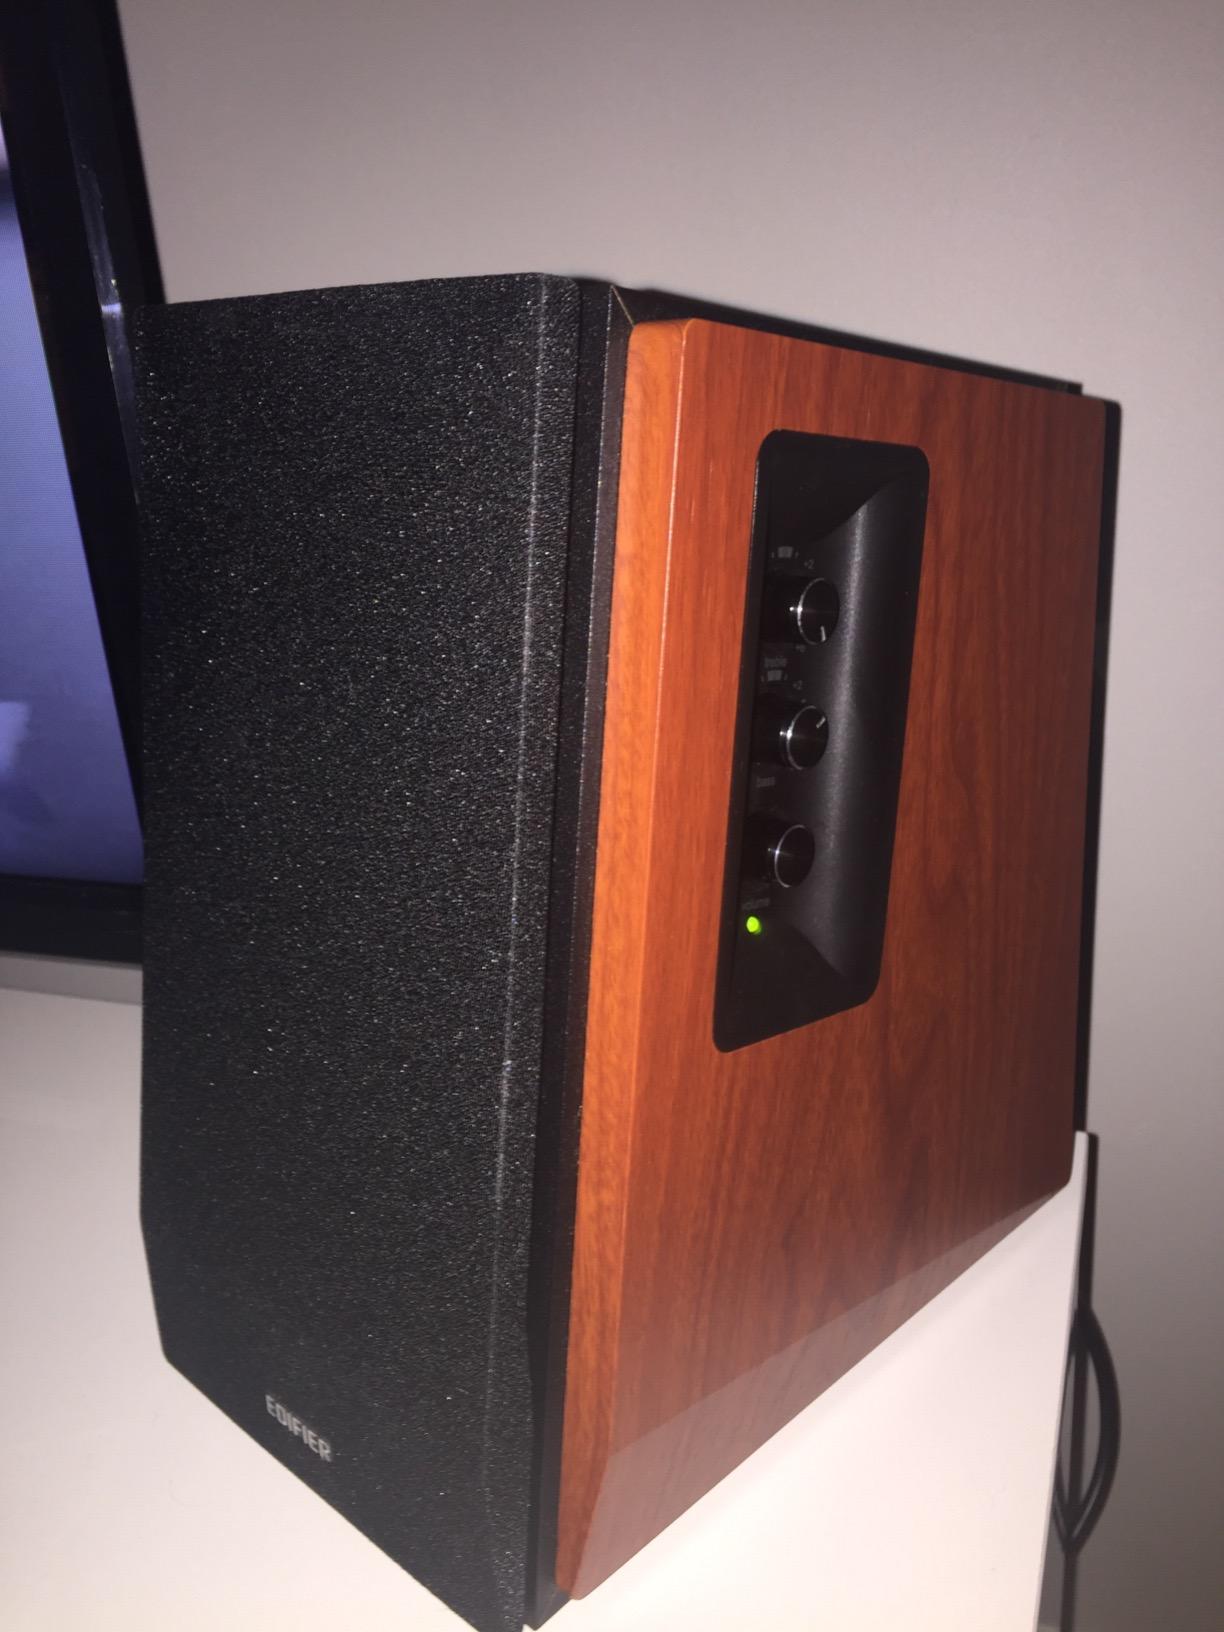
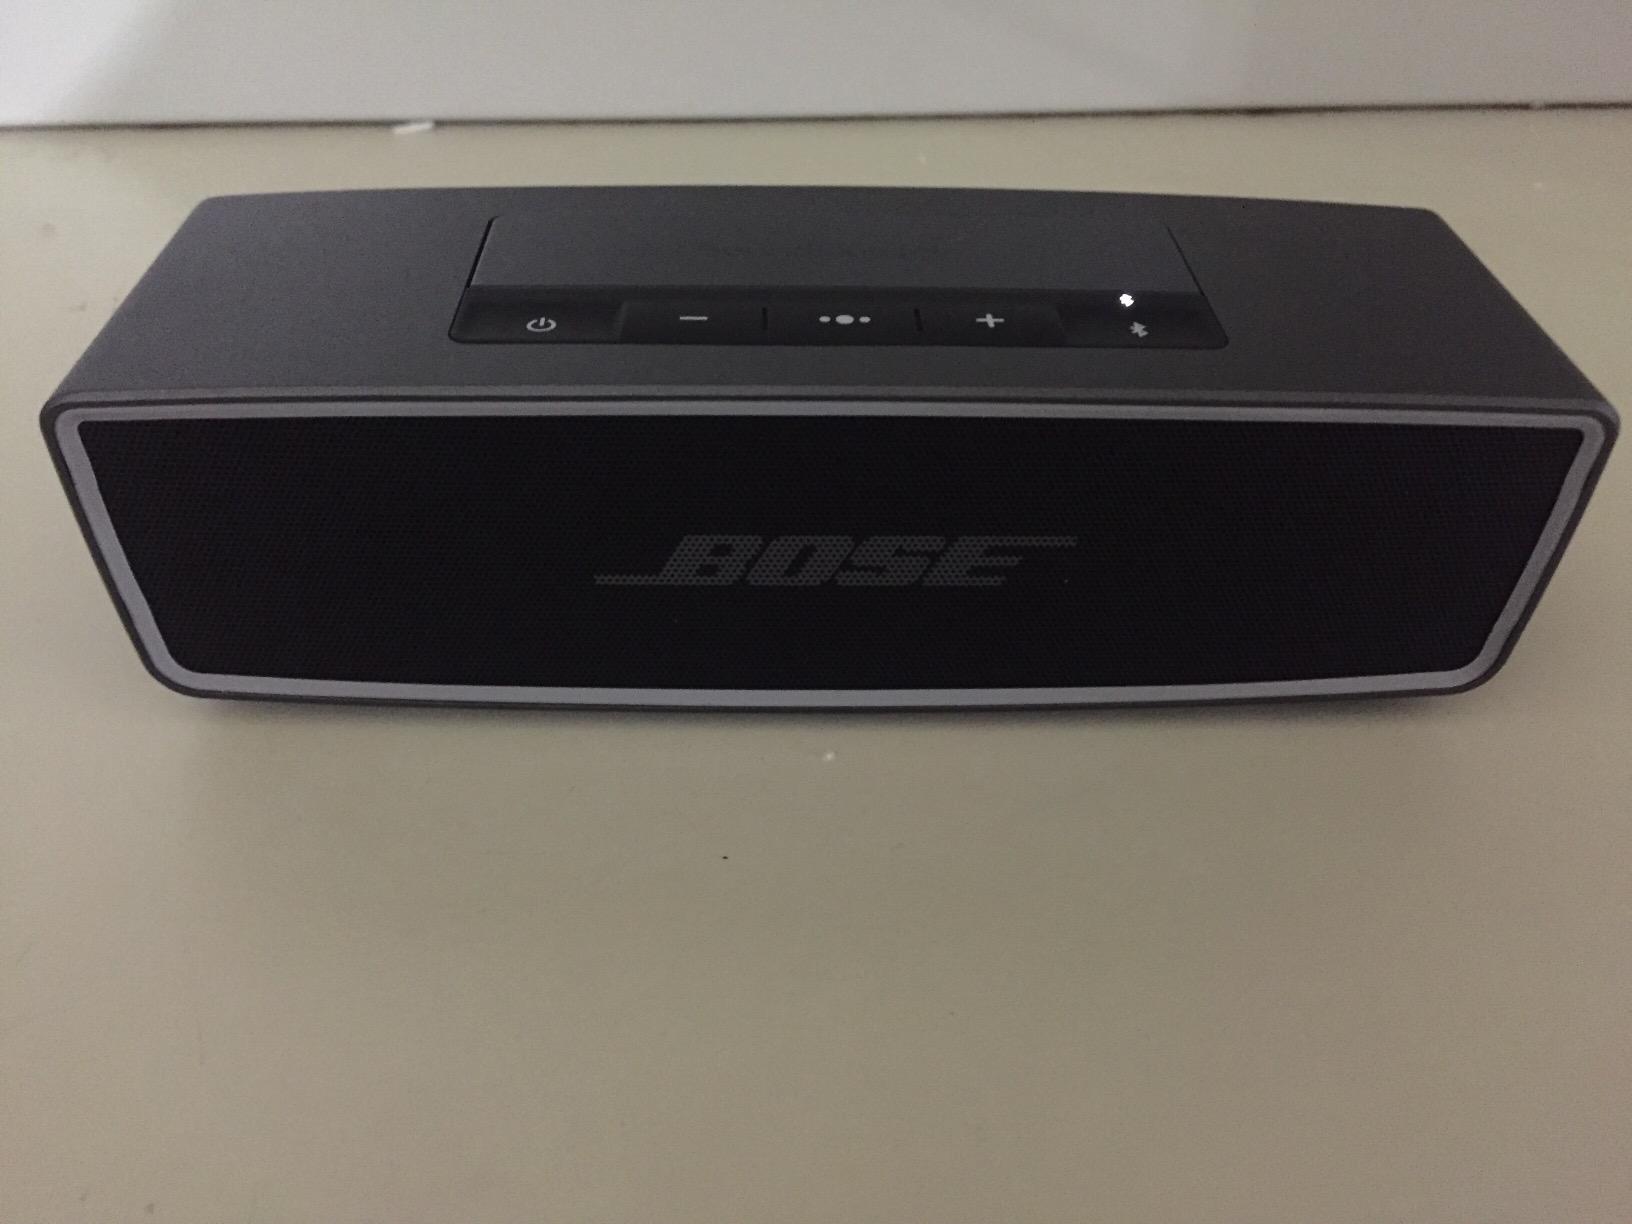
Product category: speaker
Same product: no